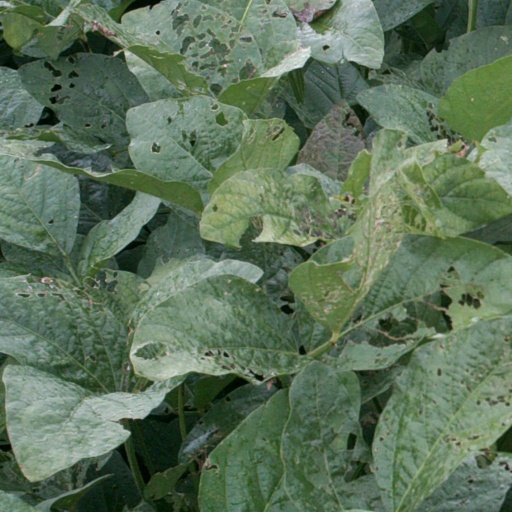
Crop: soybean